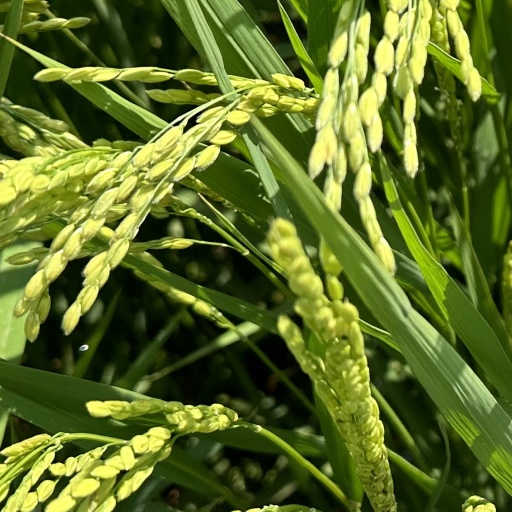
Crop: rice